Sanborns

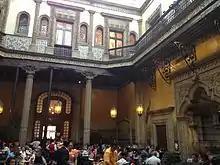
The Casa de los Azulejos atrium and restaurant inside Sanborns

Also in 1919, Sanborns acquired its most famous branch location, the 16th century House of Tiles, Casa de los Azulejos, a colonial mansion that is a major tourist attraction and national monument, its inside decorated with a mural by José Clemente Orozco.